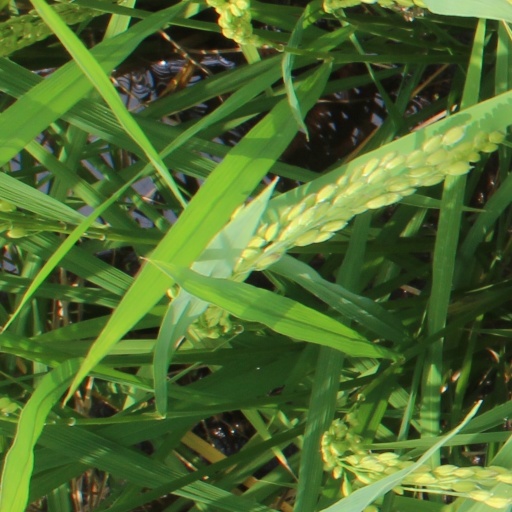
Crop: rice